Lincoln Chafee

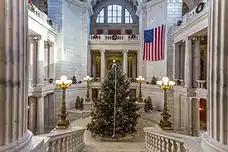
The Rhode Island State House Christmas tree

In 2011, Fox News and local conservatives and pundits stirred up controversy over the Christmas tree at the Rhode Island State House. Governor Chafee said he called the towering fir, decorated with lights, tinsel and toys, a "holiday tree," because that had been the accepted practice of the two previous governors, both Republicans. Chafee went on national TV with commentator Bill O'Reilly, calling Fox News' "war on Christmas" coverage "angry."